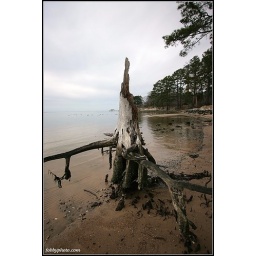
Old tree in the sand